Airolo

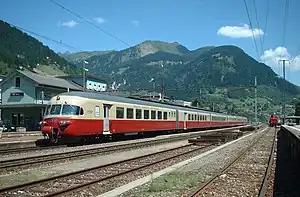
Train station of Airolo

, Airolo had an unemployment rate of 2.58%. , there were 65 people employed in the primary economic sector and about 24 businesses involved in this sector. 356 people were employed in the secondary sector and there were 20 businesses in this sector. 596 people were employed in the tertiary sector, with 74 businesses in this sector. There were 774 residents of the municipality who were employed in some capacity, of which females made up 34.5% of the workforce.